Pinchot–Ballinger controversy

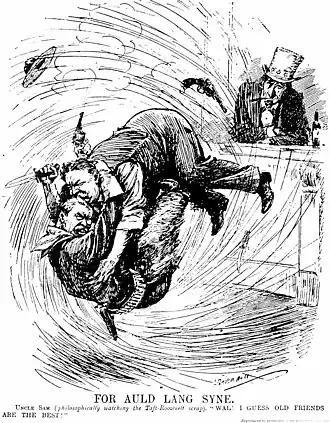
"Punch" in May 1912 depicts no-holds-barred fight with knives and guns, between Taft (on top) and Roosevelt (dressed as a cowboy) .

In March 1909, President William Howard Taft began his administration by replacing Theodore Roosevelt's Secretary of the Interior, James Rudolph Garfield, with Richard A. Ballinger, a former Mayor of Seattle who had served as Commissioner of the United States General Land Office (GLO) under Secretary Garfield. Ballinger's appointment was a disappointment to conservationists, who interpreted the replacement of Garfield as a break with Roosevelt administration policies on conservationism. Within weeks of taking office, Ballinger reversed some of Garfield's policies, restoring 3 million acres (12,000 km²) to private use.